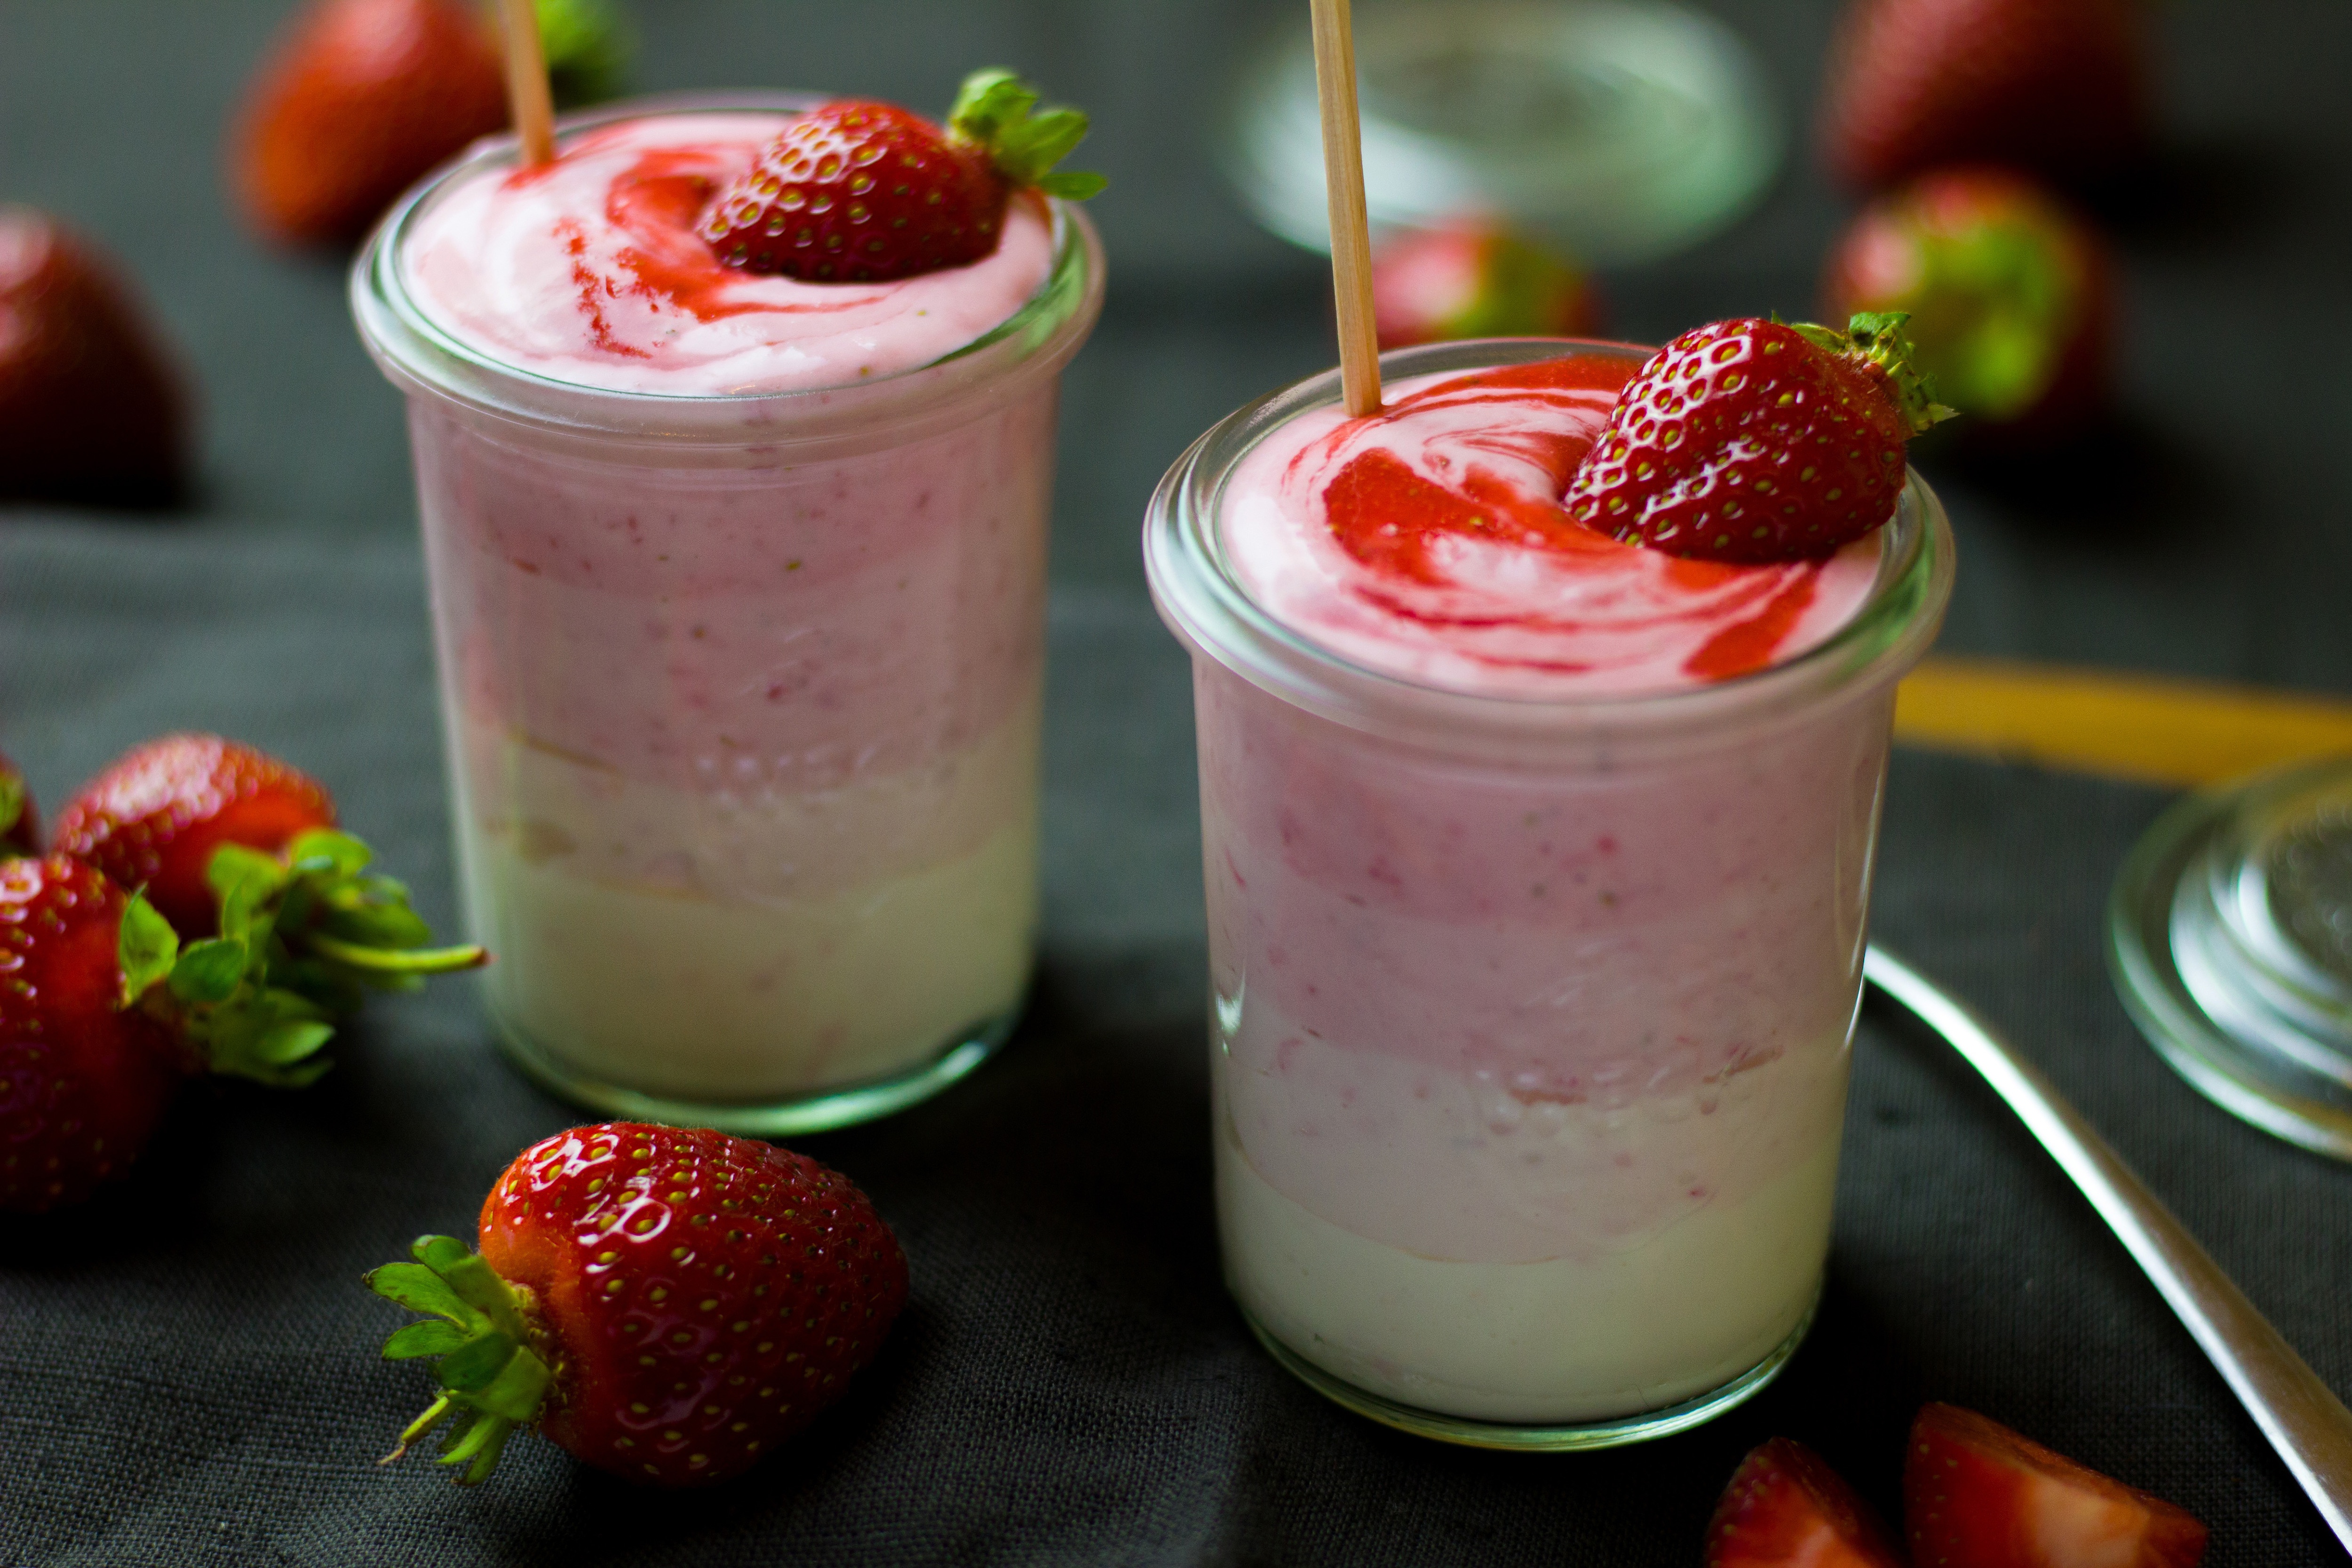
food, strawberries, strawberry, health shake, smoothie, drink, dessert, cuisine, ingredient, milkshake, non alcoholic beverage, dish, fruit, mousse, batida, strawberry juice, cream, produce, plant, verrine, berry, juice, recipe, syllabub, dairy